Dominique-Marie Gauchet

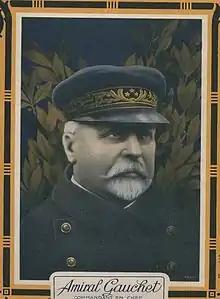

Dominique-Marie Gauchet (14 August 1853 in Vains – 4 February 1931 in Vains) was a French admiral during World War I.